Rucha Pujari

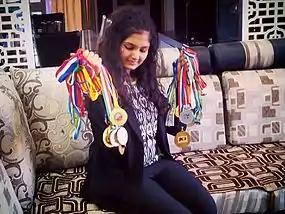
Rucha Pujari with her collection of medals from National, Asian, Commonwealth and World events

In the year 2009, she achieved silver medal in Asian Youth U-16 Girls Championship which was held in New Delhi. Next year she secured bronze medal in the same event, which was held in Beijing, China. Team India won the gold medal in that event.